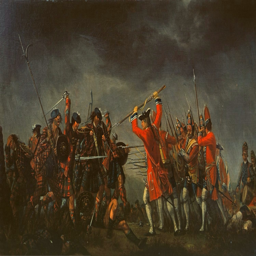
military conflict , by painting artist , oil on canvas .